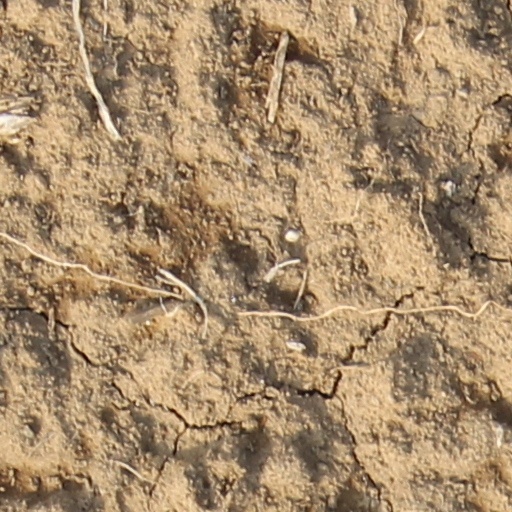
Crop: wheat